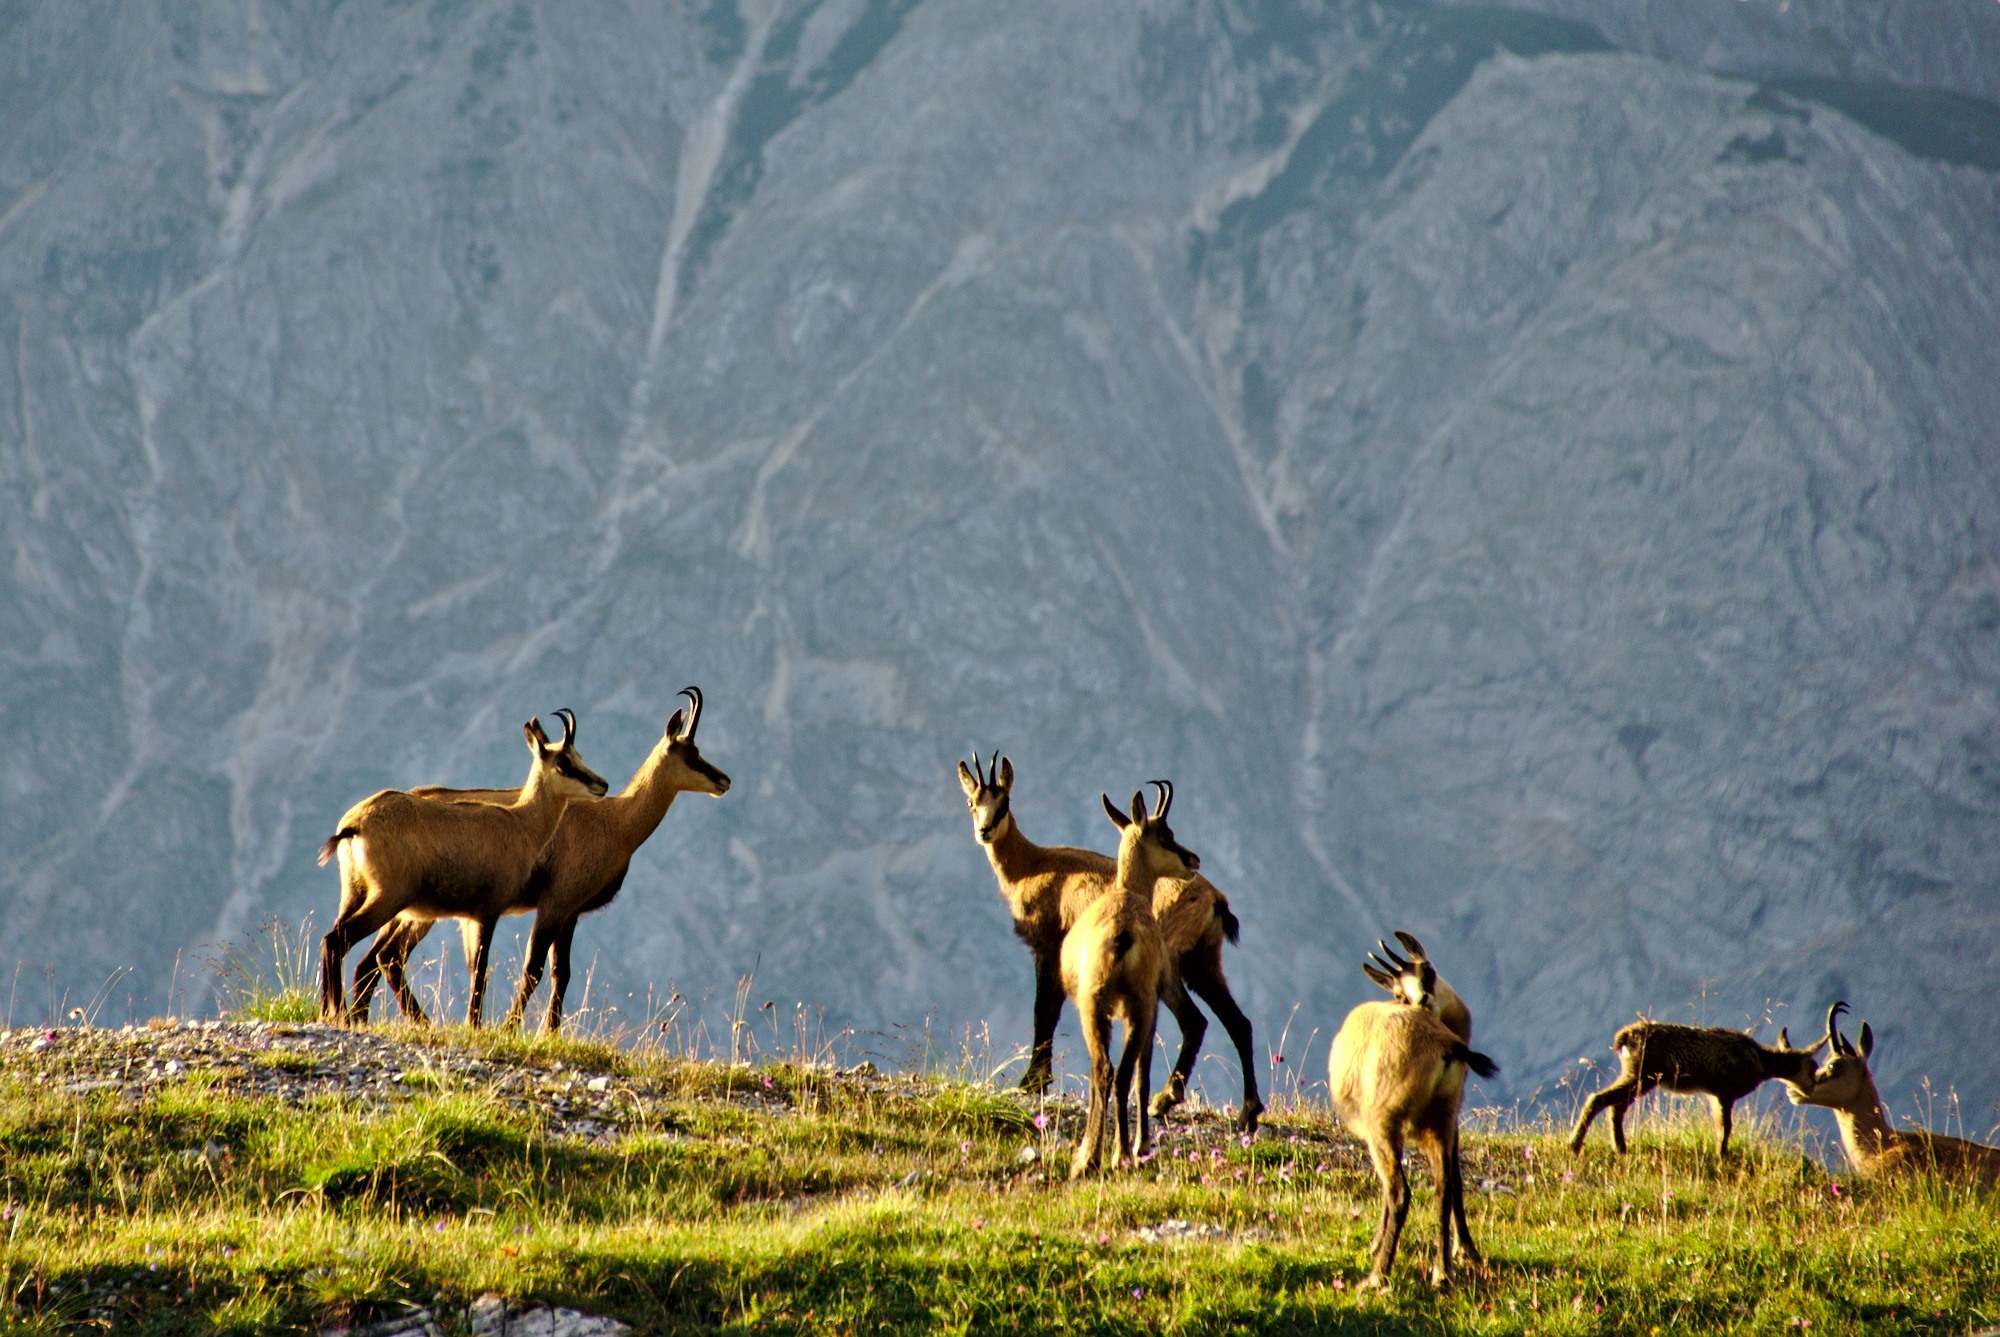
nature, mountain, sunset, prairie, animal, wildlife, deer, herd, grazing, mammal, fauna, austria, grassland, tirol, ecosystem, tundra, ibex